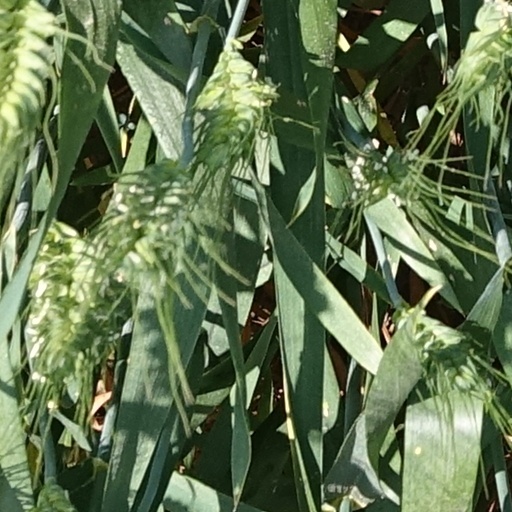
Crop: wheat